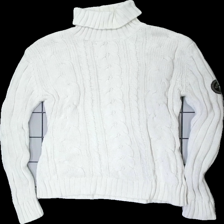
View: front
Type: Sweater
Category: Ladies
Brand: Not in the list
Brand text on label: equipe
Colors: White
Material: 64% cotton 36% acrylic
Pattern: Other
Cut: Regular
Size: XL
Season: All
Stains: Minor
Damage: fläck arm
Damage location: middle right
Damage 2 location: middle center
Price range: 50-100
Recommended usage: Reuse
Description: vit långärmad tröja med stickade ränder och skruvar, logga + liten fläck på arm